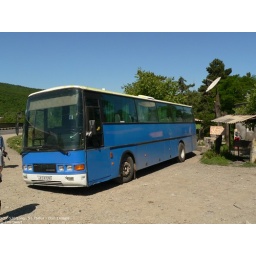
Binnen in deze bus hing een Midnet-sticker... XOX-576. Langs de S1 van Tbilisi naar Gori. 14 juni 2008